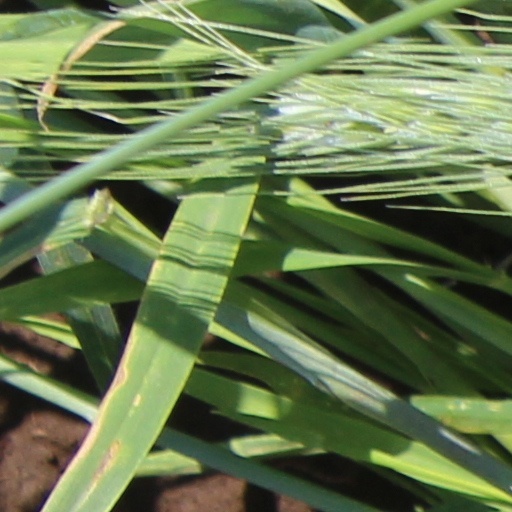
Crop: wheat